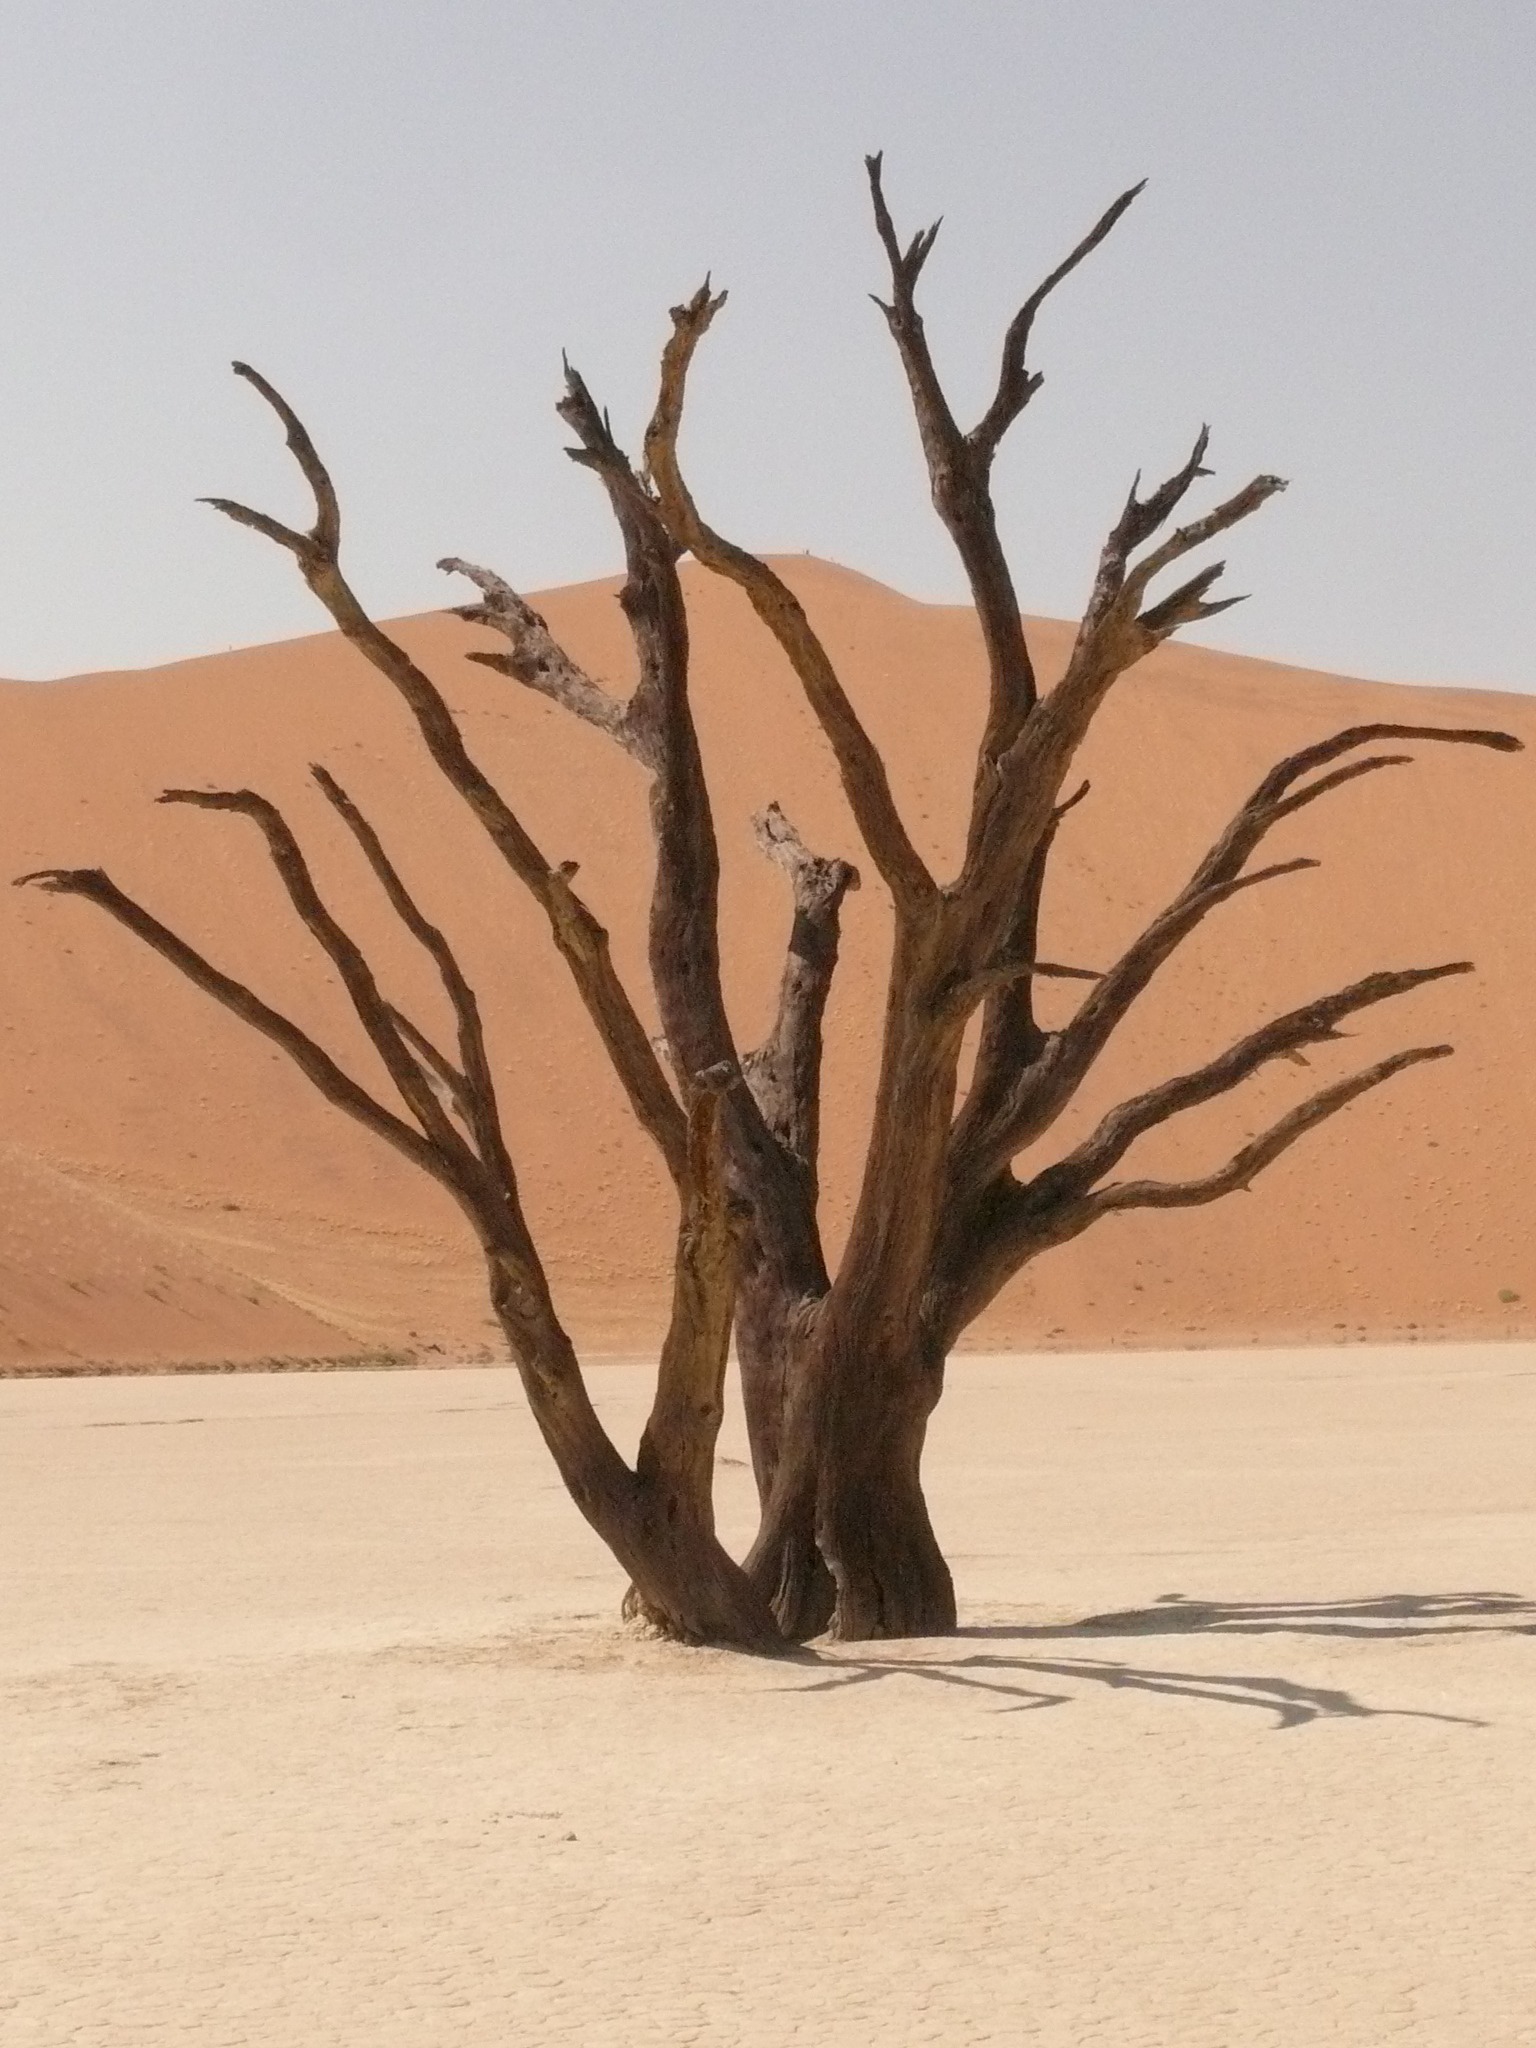
landscape, sand, branch, wood, desert, dune, soil, savanna, sahara, drought, namibia, deadvlei, natural environment, aeolian landform, dead vlei